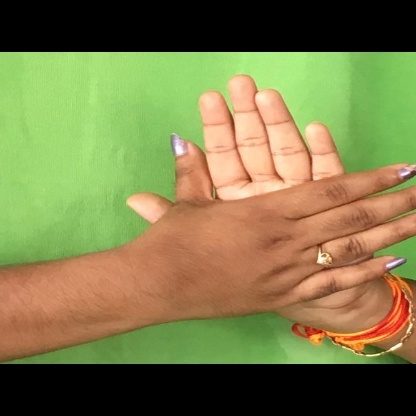
Mudra: Chakra